State football leagues in Brazil

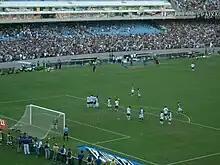
Match for the Carioca Championship between Botafogo from the city of Rio de Janeiro and Resende Futebol Clube from the city of Resende, in the interior of the state of Rio de Janeiro. Unlike other states, the Carioca Championship uses the city's gentilic and not the state's

The club with the most state champions in Brazil is ABC, with 57 titles from Campeonato Potiguar, which gives it the world record for the most titles in the same competition. This team also holds the record for straight titles, ten (between 1932 and 1941), alongside América Mineiro (which won the Campeonato Mineiro successively between 1916 and 1925). Bahia is the second biggest champion and Paysandu, the third.